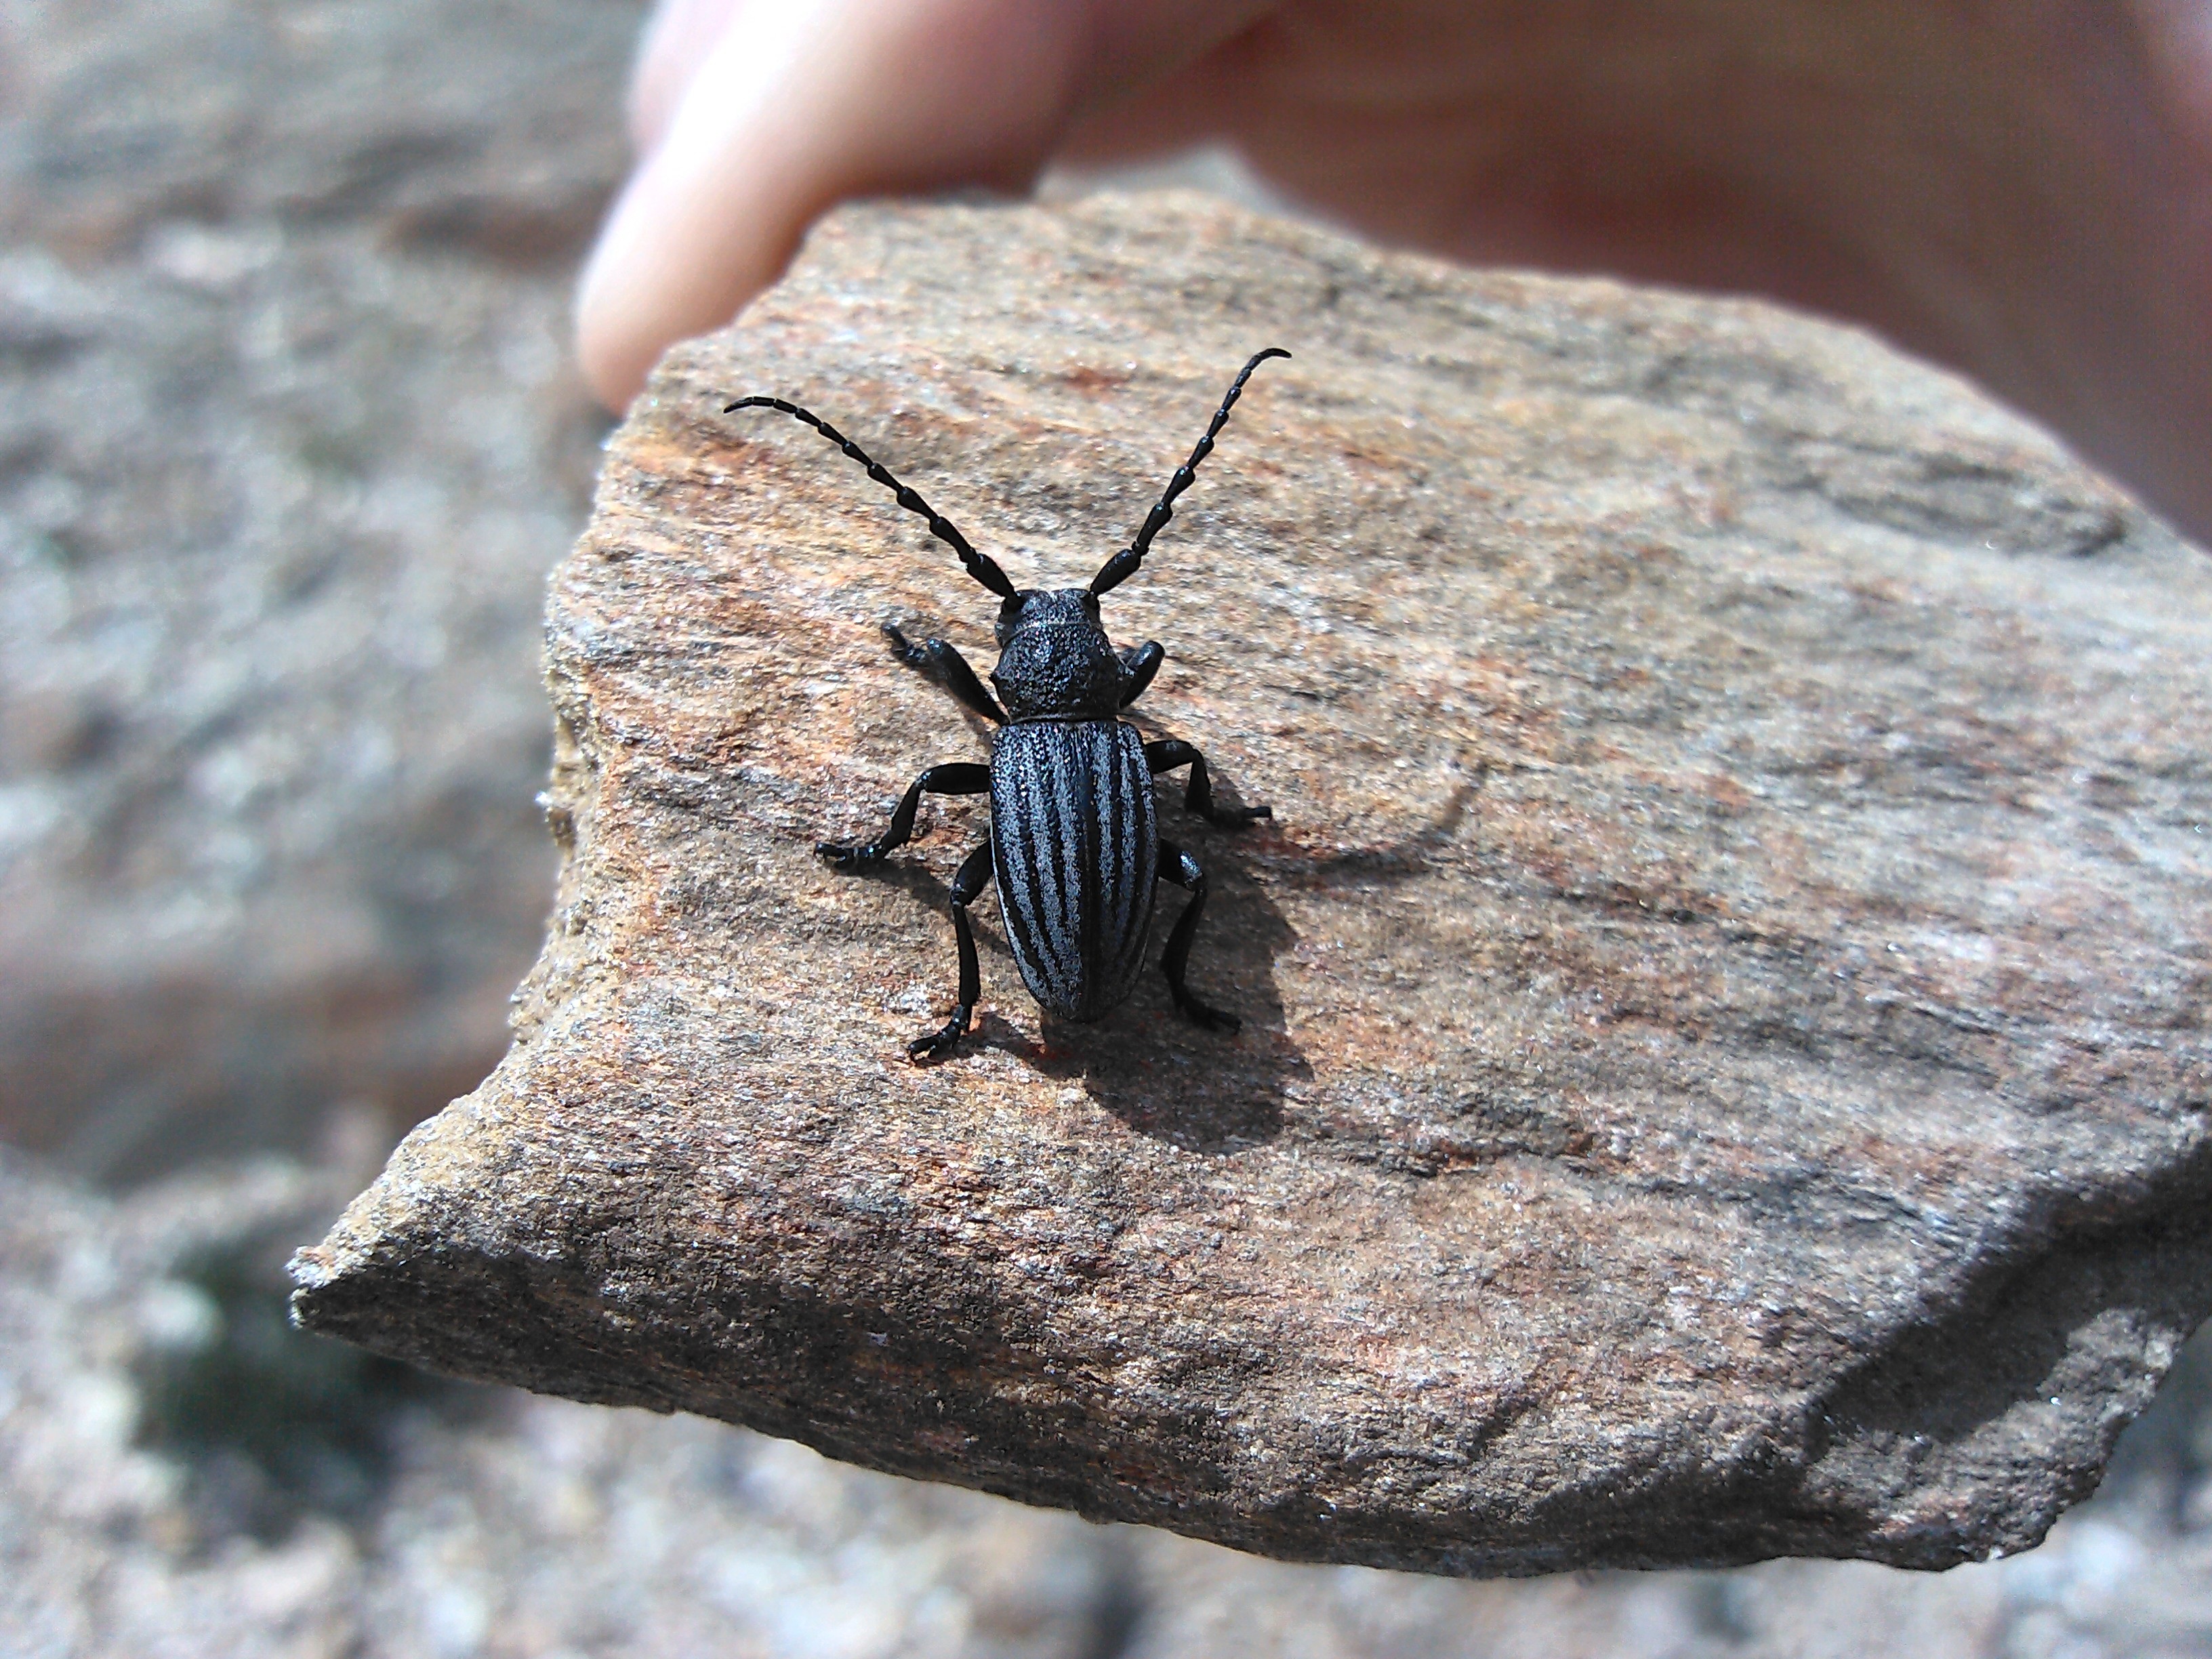
nature, animal, pet, insect, fauna, invertebrate, pest, beetle, animal world, macro photography, organism, arthropod, longhorn beetle, animal life, terrestrial animal